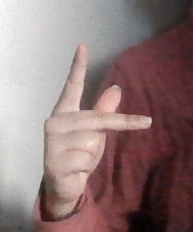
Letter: dha